Bela lađa

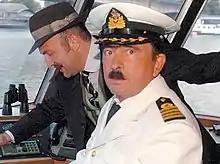
Srećko Šojić (Lane Gutović) on the nave with his colleague Stojković

Bela lađa ("The White Boat") is a Serbian comedy television series broadcast from December 2006 until April 2012 on Radio Television of Serbia. The series was produced by Radio-television of Serbia with executive production by Košutnjak film. The screenplay was written by Siniša Pavić and Mihajlo Vukobratović directed the series. The series is a loose continuation of the "A Tight Spot" film series.